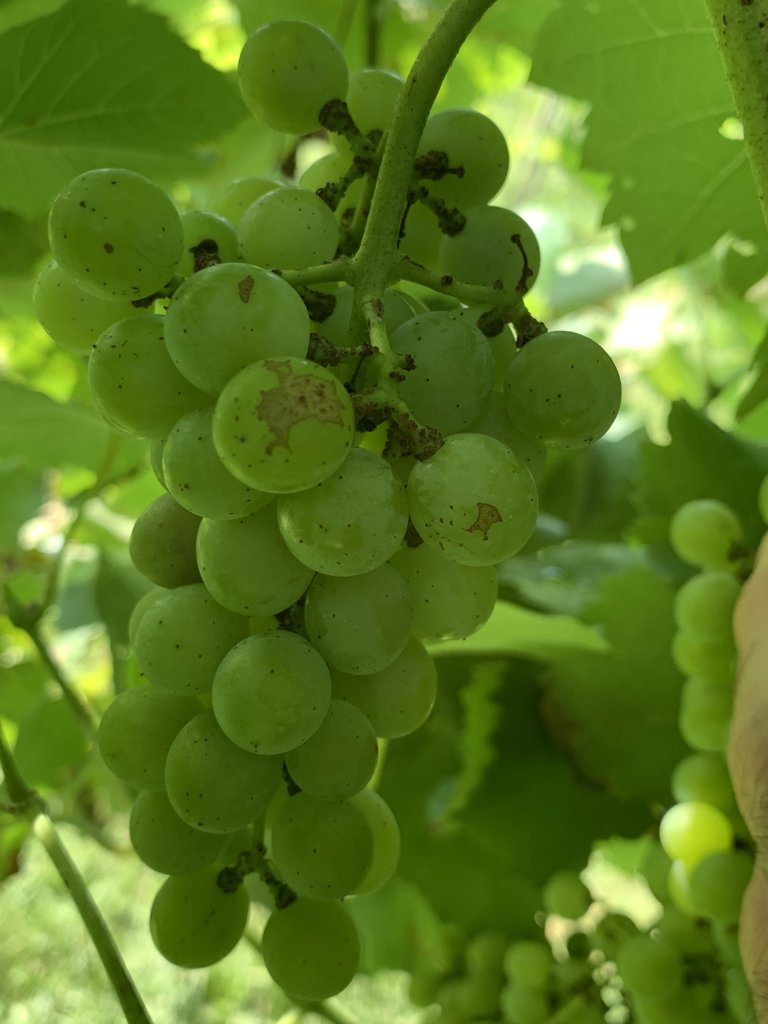
Berries visible: 53
Grape clusters: 3